Greeks in Italy

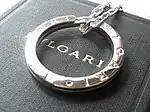
The Bulgari brand was founded by Sotirio Bulgari, a Greek immigrant to Italy

The Griko people are a population group in Italy of ultimately Greek origin which still exists today in the Italian regions of Calabria and Apulia. The Griko people traditionally spoke the "Griko language", a form of the Greek language combining ancient Doric and Byzantine Greek elements. Some believe that the origins of the Griko language may ultimately be traced to the colonies of Magna Graecia. Greeks were the dominant population element of some regions in the south of Italy, especially Calabria, the Salento, parts of Lucania and Sicily until the 12th century. Over the past centuries the Griko have been heavily influenced by the Catholic Church and Latin culture and as a result, many Griko have become largely assimilated into mainstream Italian culture, though once numerous, the Griko are now limited, most of them having become absorbed into the surrounding Italian element. The Griko language is severely endangered due to language shift towards Italian and large-scale internal migration to the cities in recent decades. The Griko community is currently estimated at 60,000 members.